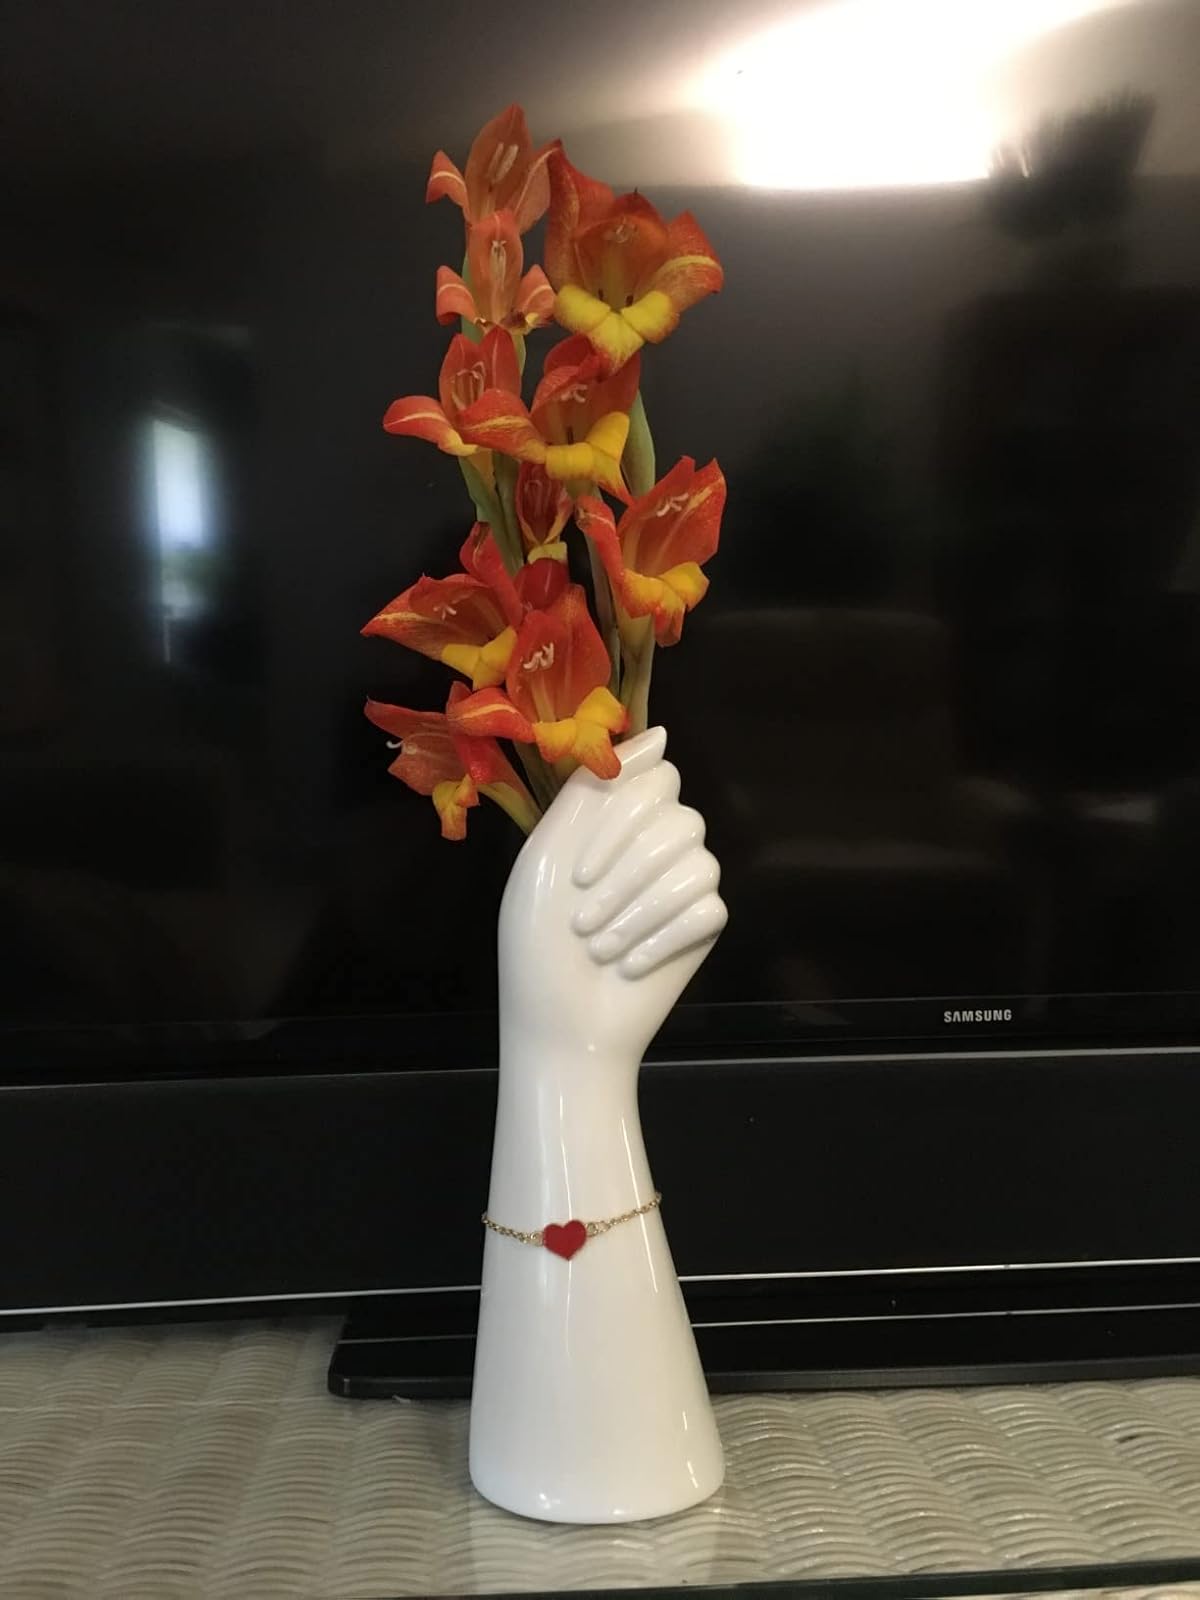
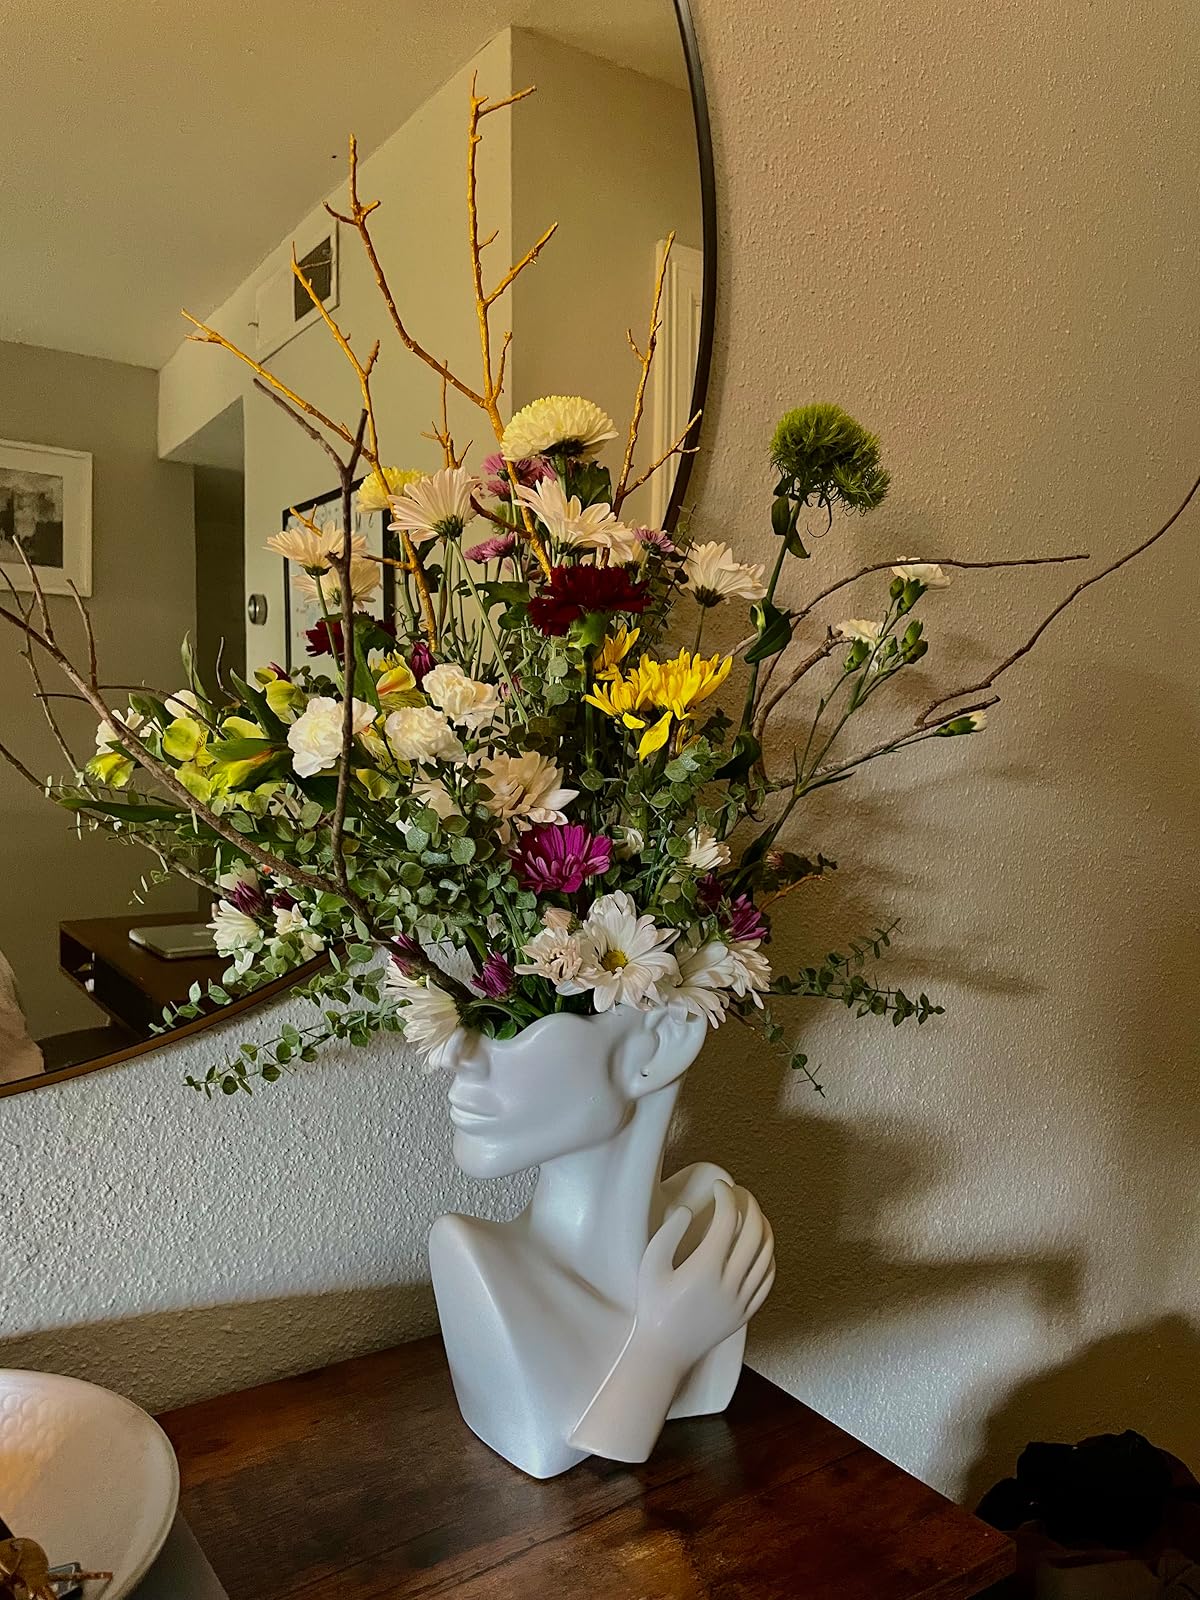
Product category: vase
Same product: no